Dorothea Hofmann

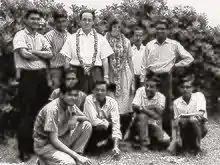
(L-R standing) P.M. Dalwadi, Maharajji (with cap), Vikas Satwalekar, Armin Hofmann, Dorothea Hofmann, Manu Gajjar, and Arjun Gajjar. (L-R seated) I.S. Mathur, S.Balaram, Ishu Patel, Rohit Modi, and Mahendra C. Patel

Hofmann’s first verified exhibition was "Dorothea Hofmann, Meret Oppenheim, K.R.H. Sonderborg - Zeichnungen" at Galerie Handschin in Basel in 1966, and the most recent exhibition was "39è Mini print Internacional de Cadaqués a Pineda" at Fundació Tharrats d’Art Gràfic in Barcelona in 2019. Hofmann is most frequently exhibited in Spain, but also had exhibitions in United States, Switzerland.